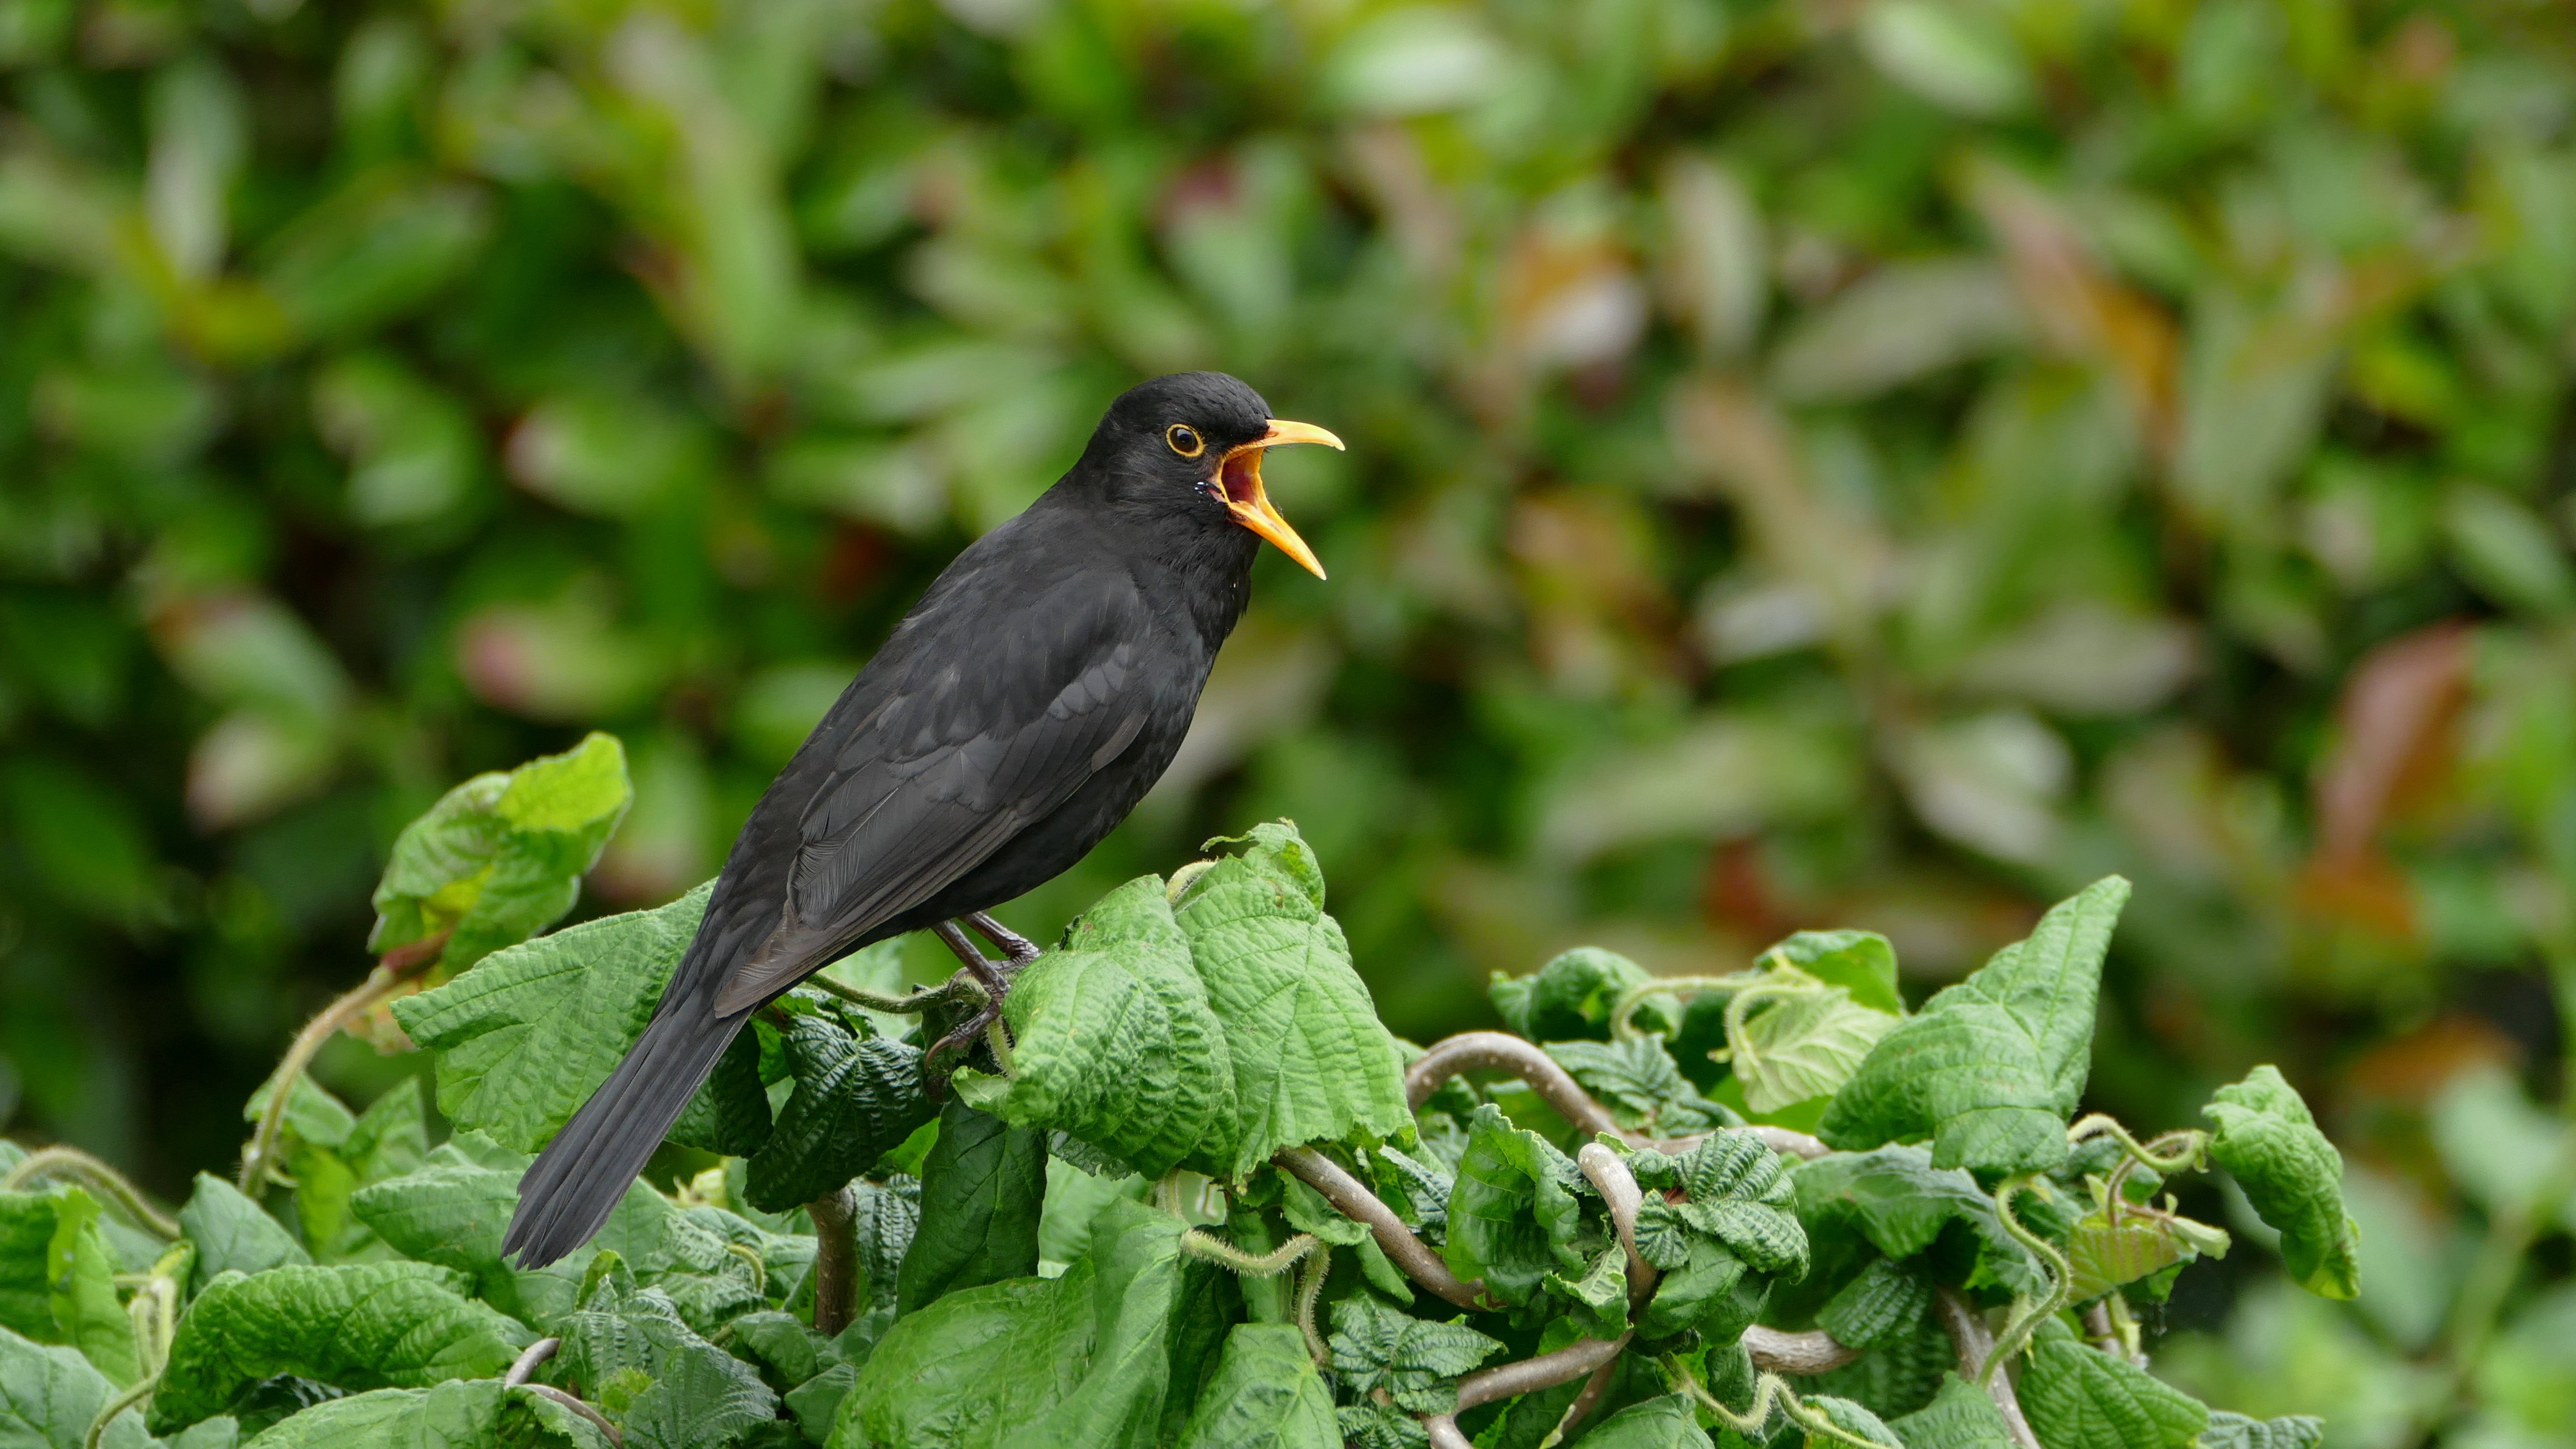
nature, branch, bird, flower, summer, wildlife, green, beak, garden, fauna, songbird, vertebrate, blackbird, black bird, young bird, yellow beak, blackbird male, old world flycatcher, perching bird